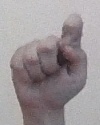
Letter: fa